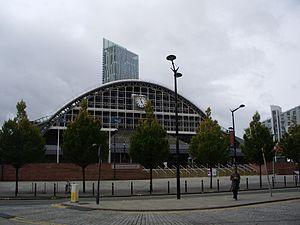
Les meurtres de la lande sont une affaire criminelle britannique des années 1960. De juillet 1963 à octobre 1965, Ian Brady et Myra Hindley assassinent cinq enfants et adolescents âgés de 10 à 17 ans. En octobre 1965, la police découvre un corps dans la maison du couple, mais n'arrête que Brady. Quelques jours plus tard, la police arrête Hindley pour complicité. Le même mois, deux enfants sont trouvés dans des tombes creusées dans Saddleworth Moor, une lande au nord de l'Angleterre. En mai 1966, Brady est condamné à l'emprisonnement à perpétuité pour trois meurtres ; Hindley est condamnée à la même peine, mais pour deux meurtres.